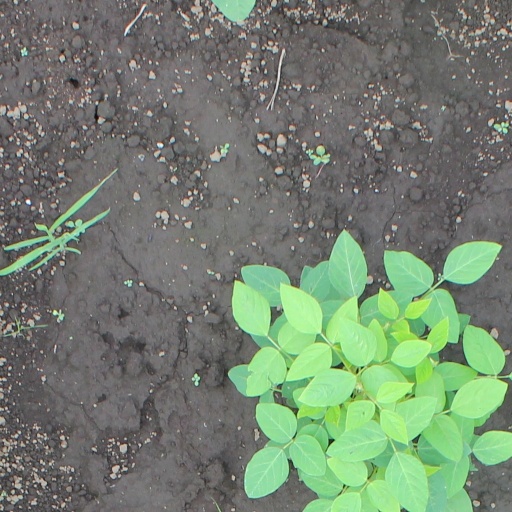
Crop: soybean